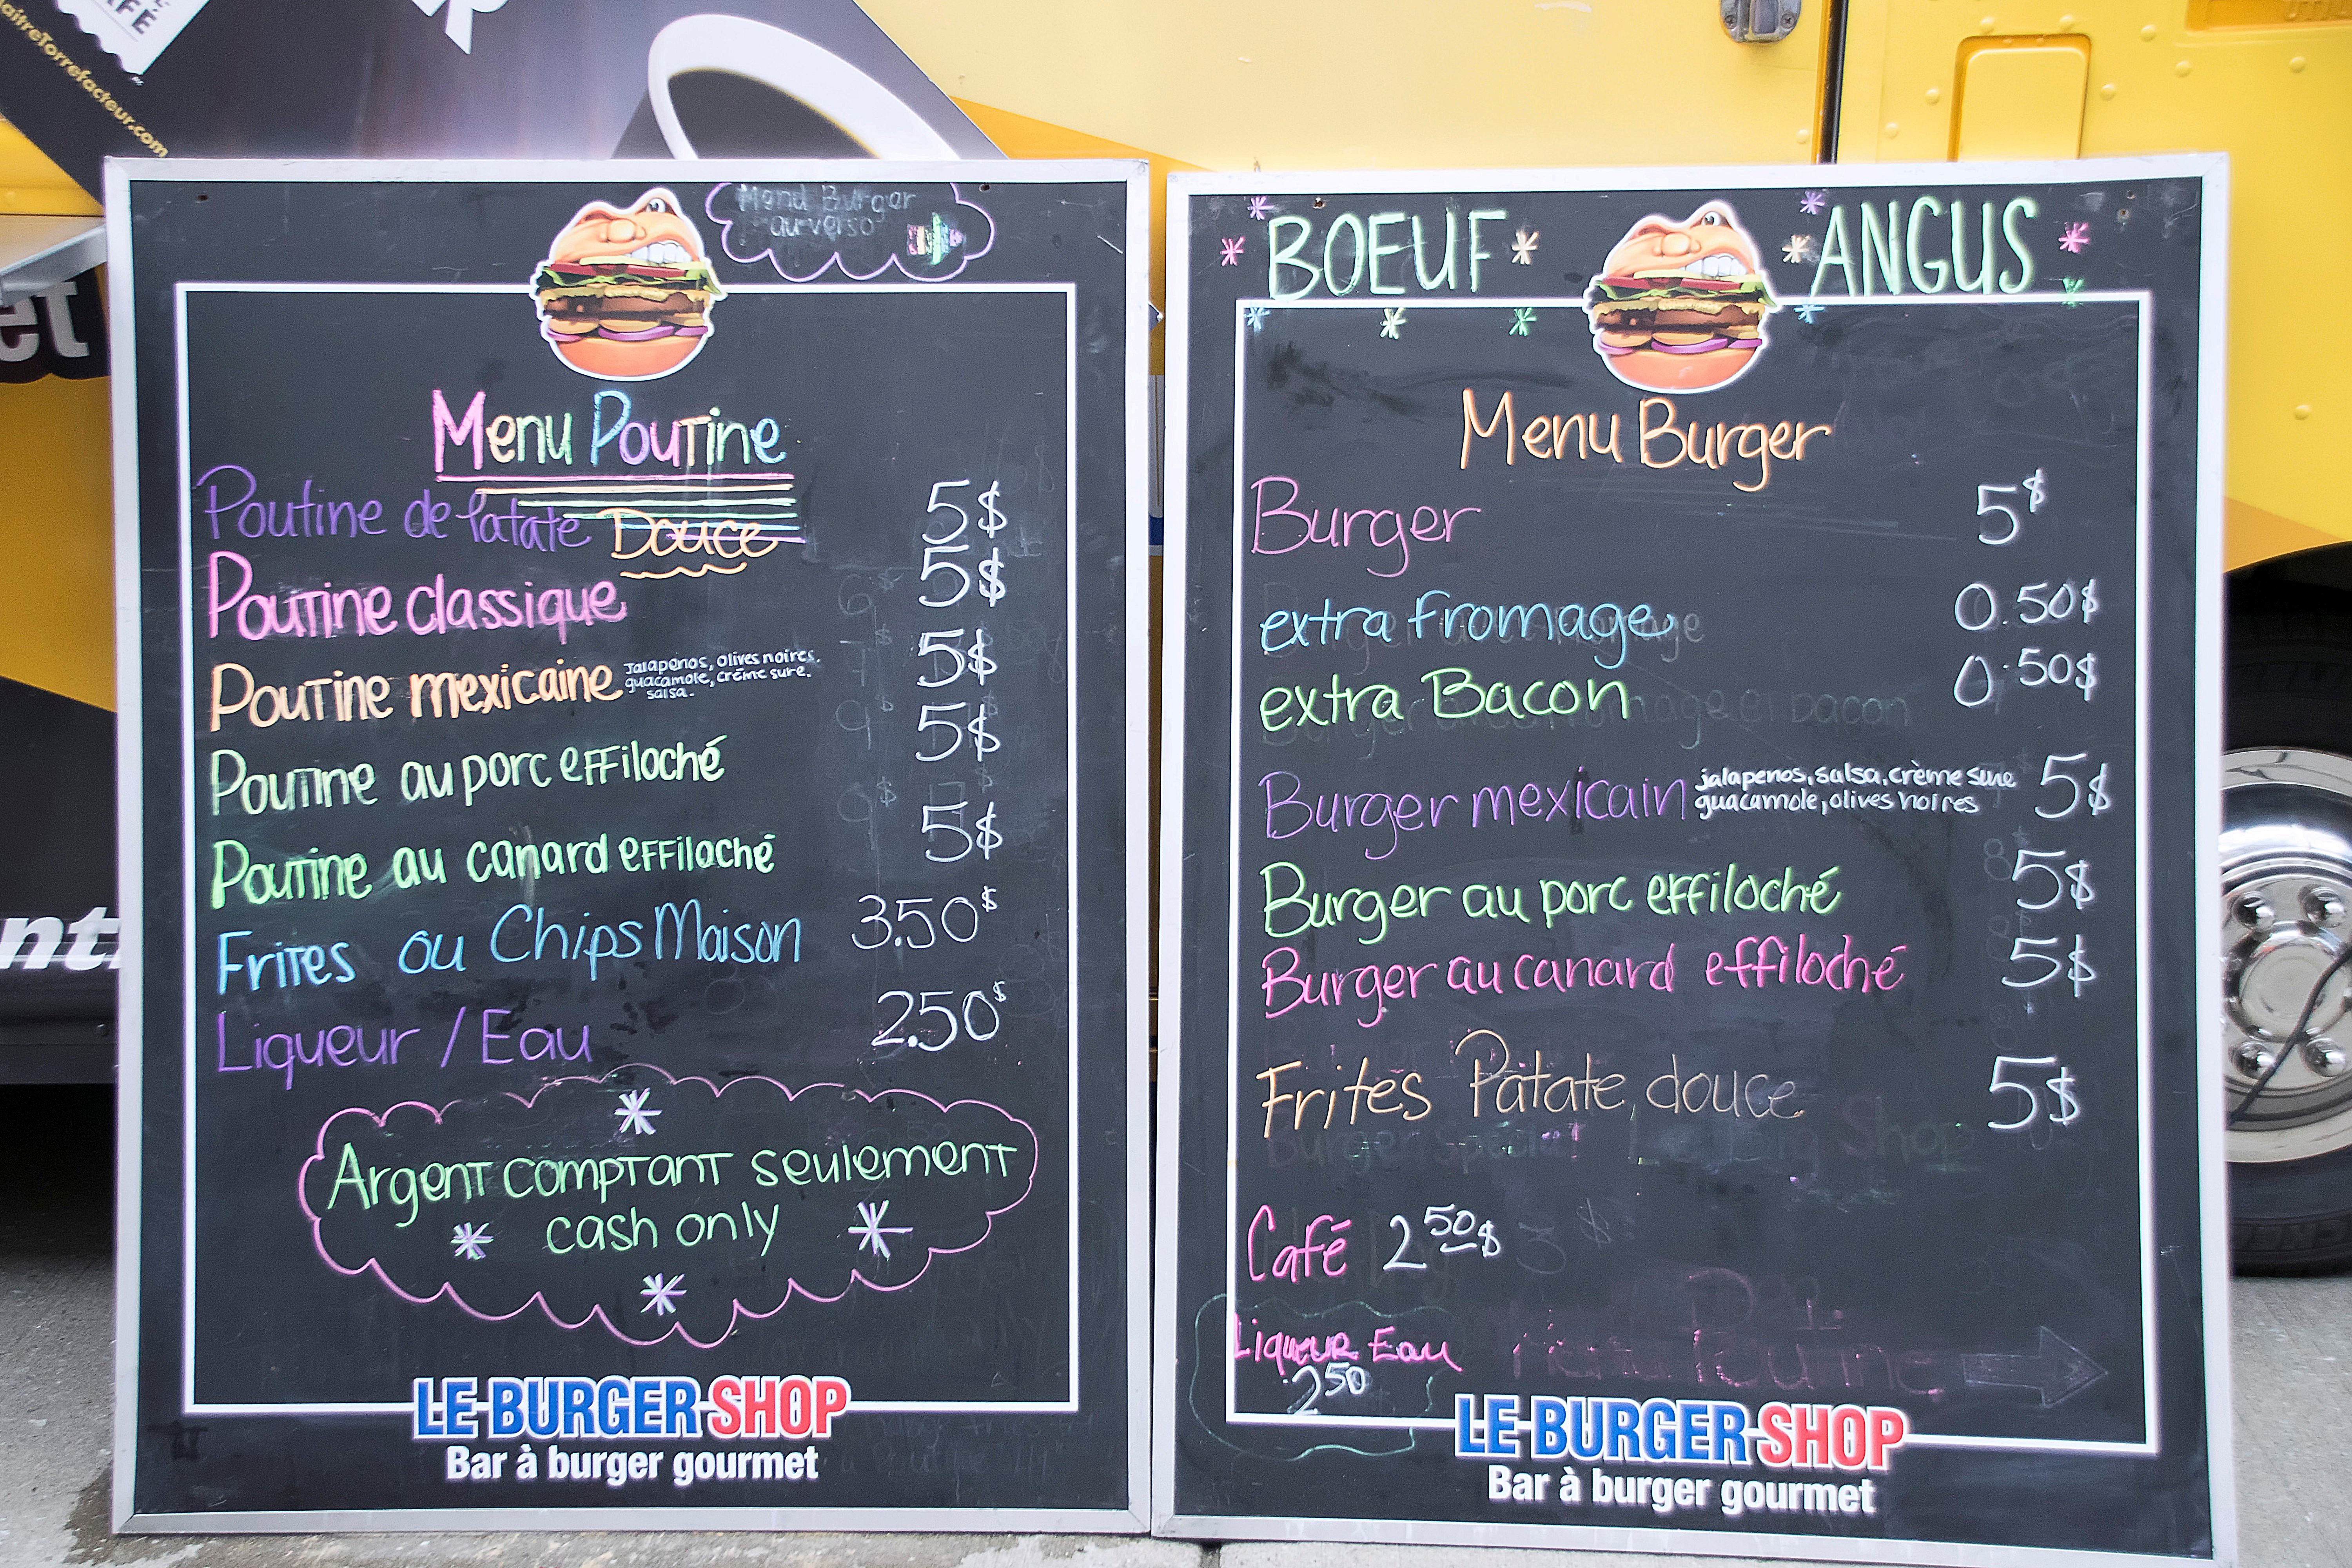
urban, advertising, sign, banner, graffiti, signage, art, canada, quebec, sherbrooke, urbain, amalgam, scoreboard